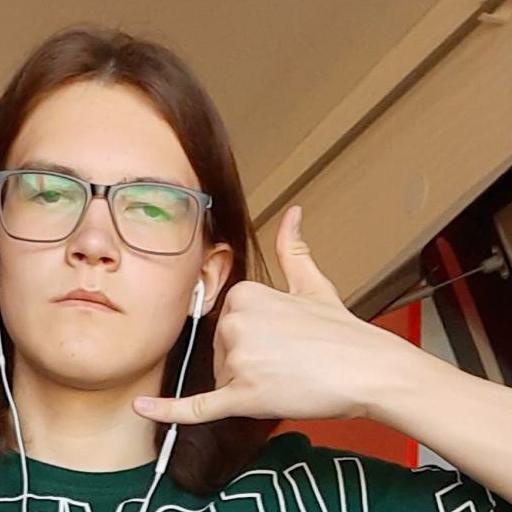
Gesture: call